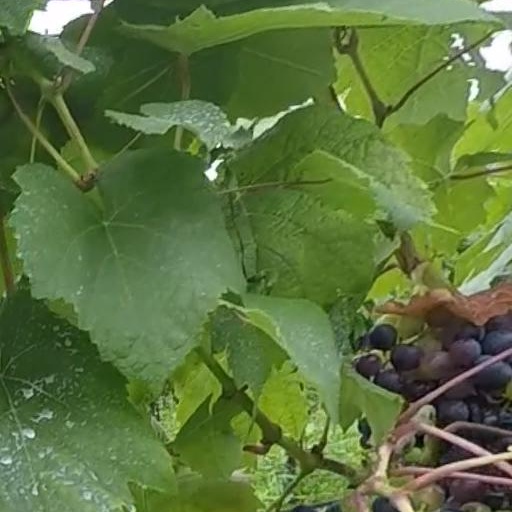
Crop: grape